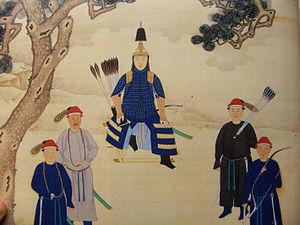
Teodorico Pedrini était un missionnaire lazariste italien, compositeur et claveciniste de renom. Il fut envoyé en 1702 en Chine par le pape Clément XI afin d'évangéliser le Fils du Ciel, l'empereur Kangxi.